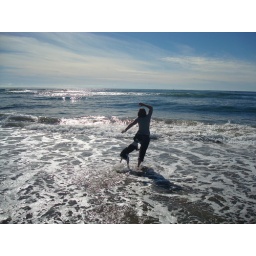
dancing in the waves at rock away beach